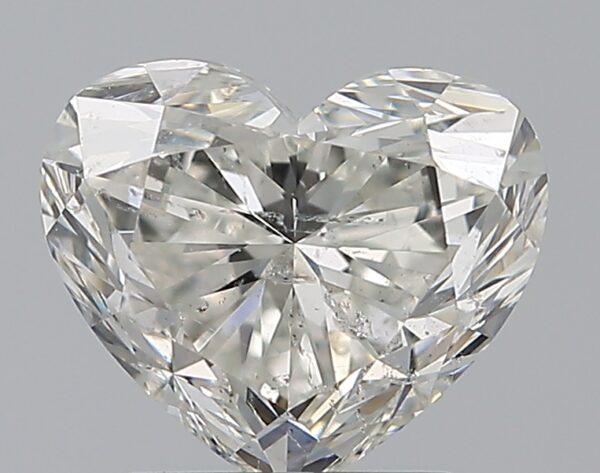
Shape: heart
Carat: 1.71
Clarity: SI2
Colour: I
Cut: VG
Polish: EX
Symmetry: EX
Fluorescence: N
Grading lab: GIA
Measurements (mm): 6.8 x 7.97 x 4.92